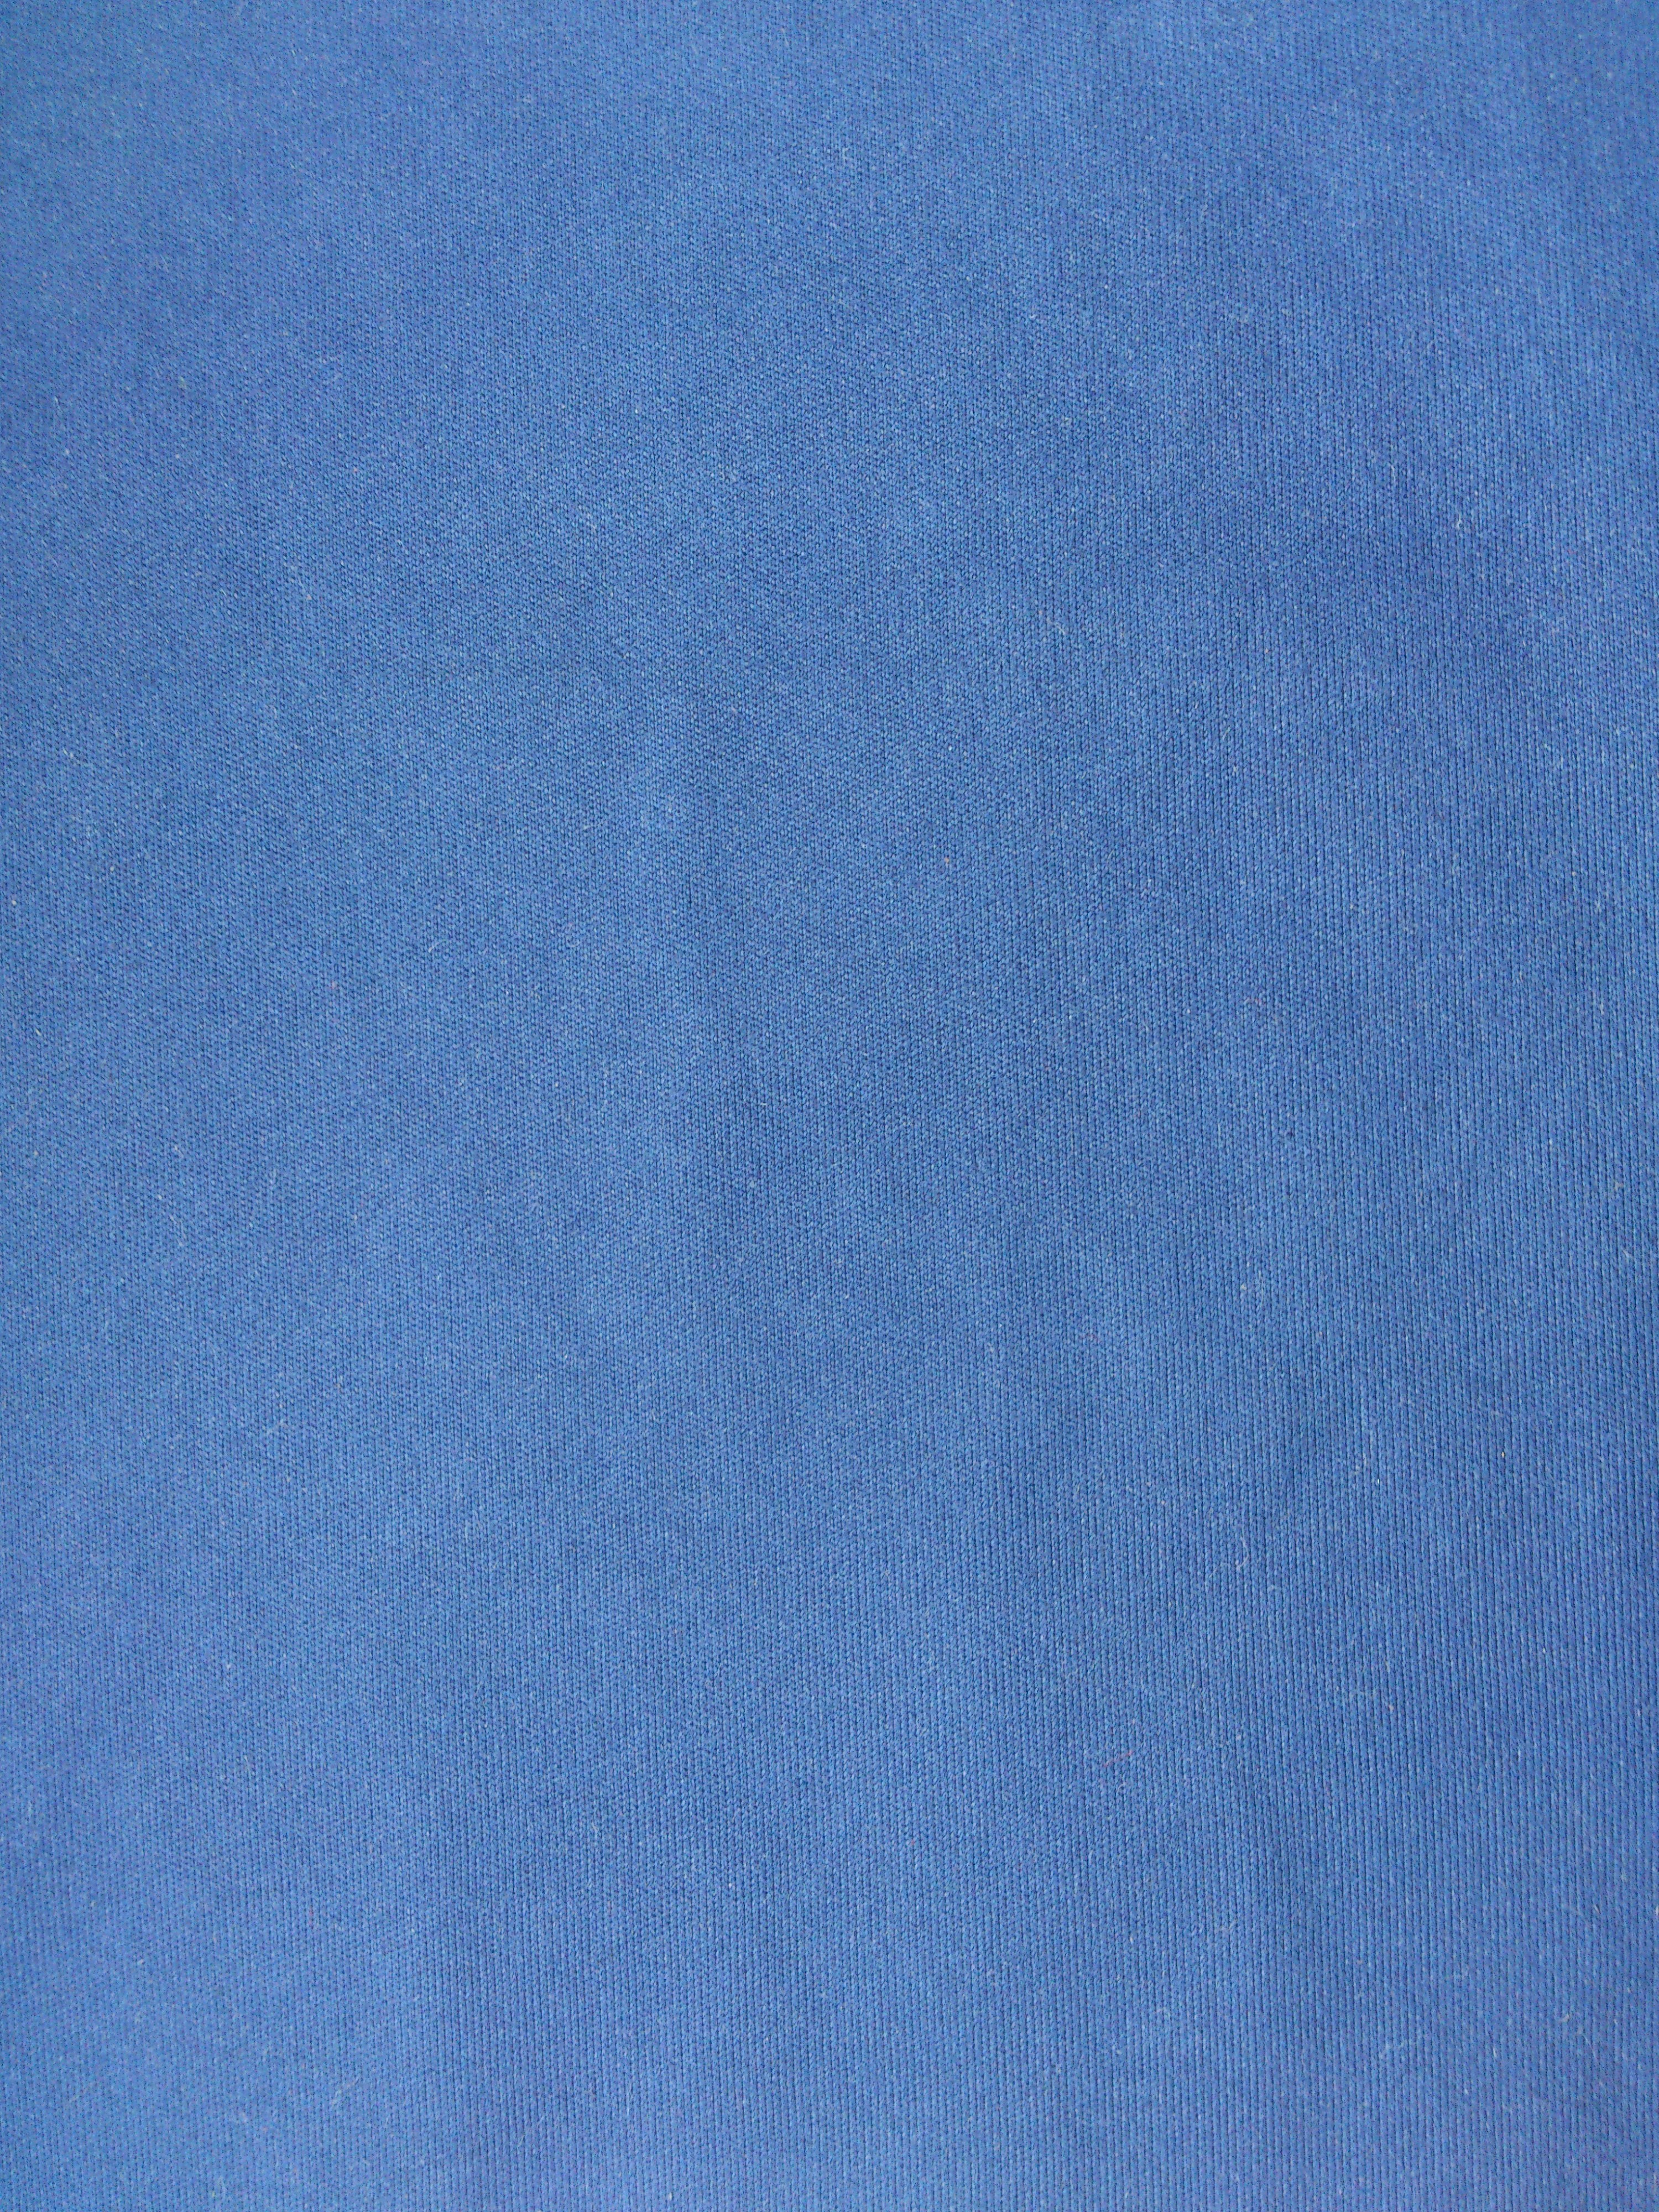
structure, pattern, blue, wool, material, surface, fabric, textile, velvet, flooring, electric blue